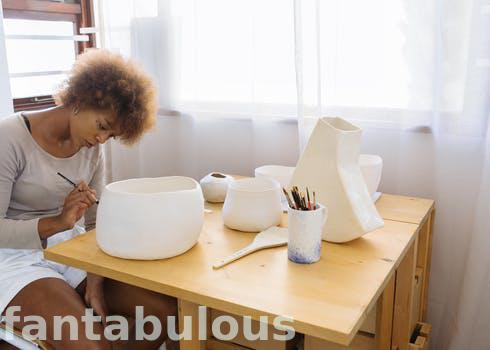
Label: Watermark